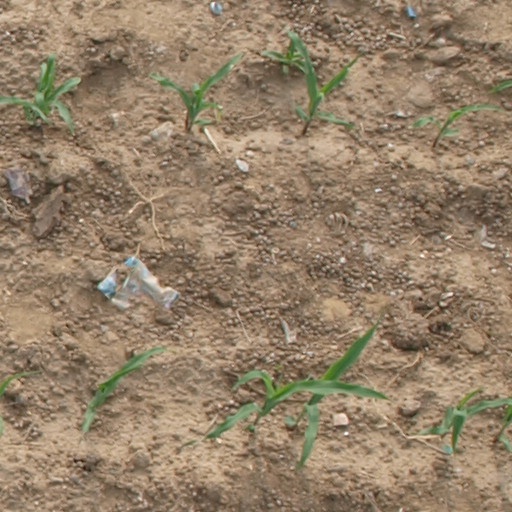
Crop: maize; corn